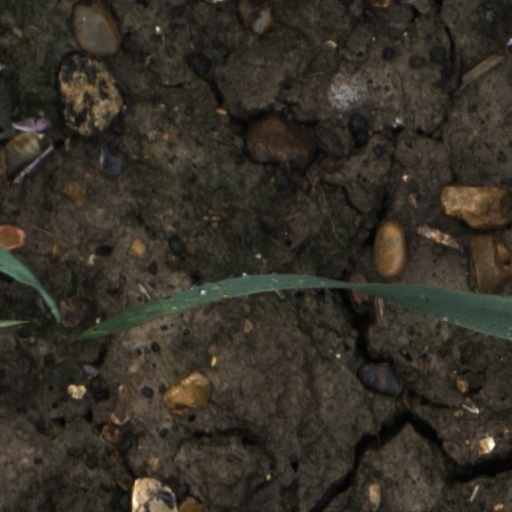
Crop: wheat